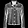
Label: Coat